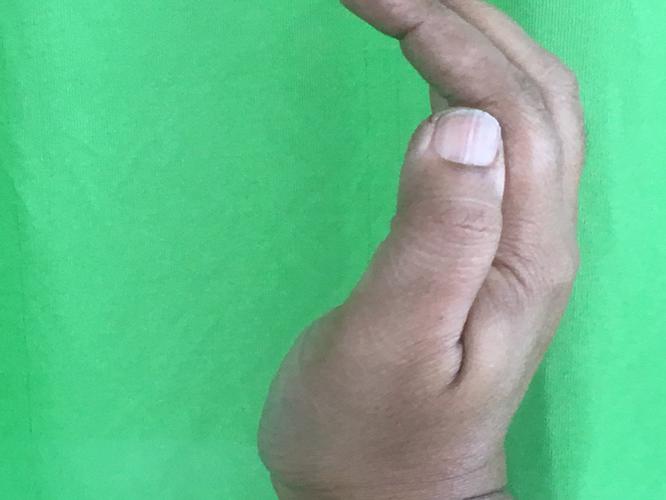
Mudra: Sarpasirsha
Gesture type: single_hand